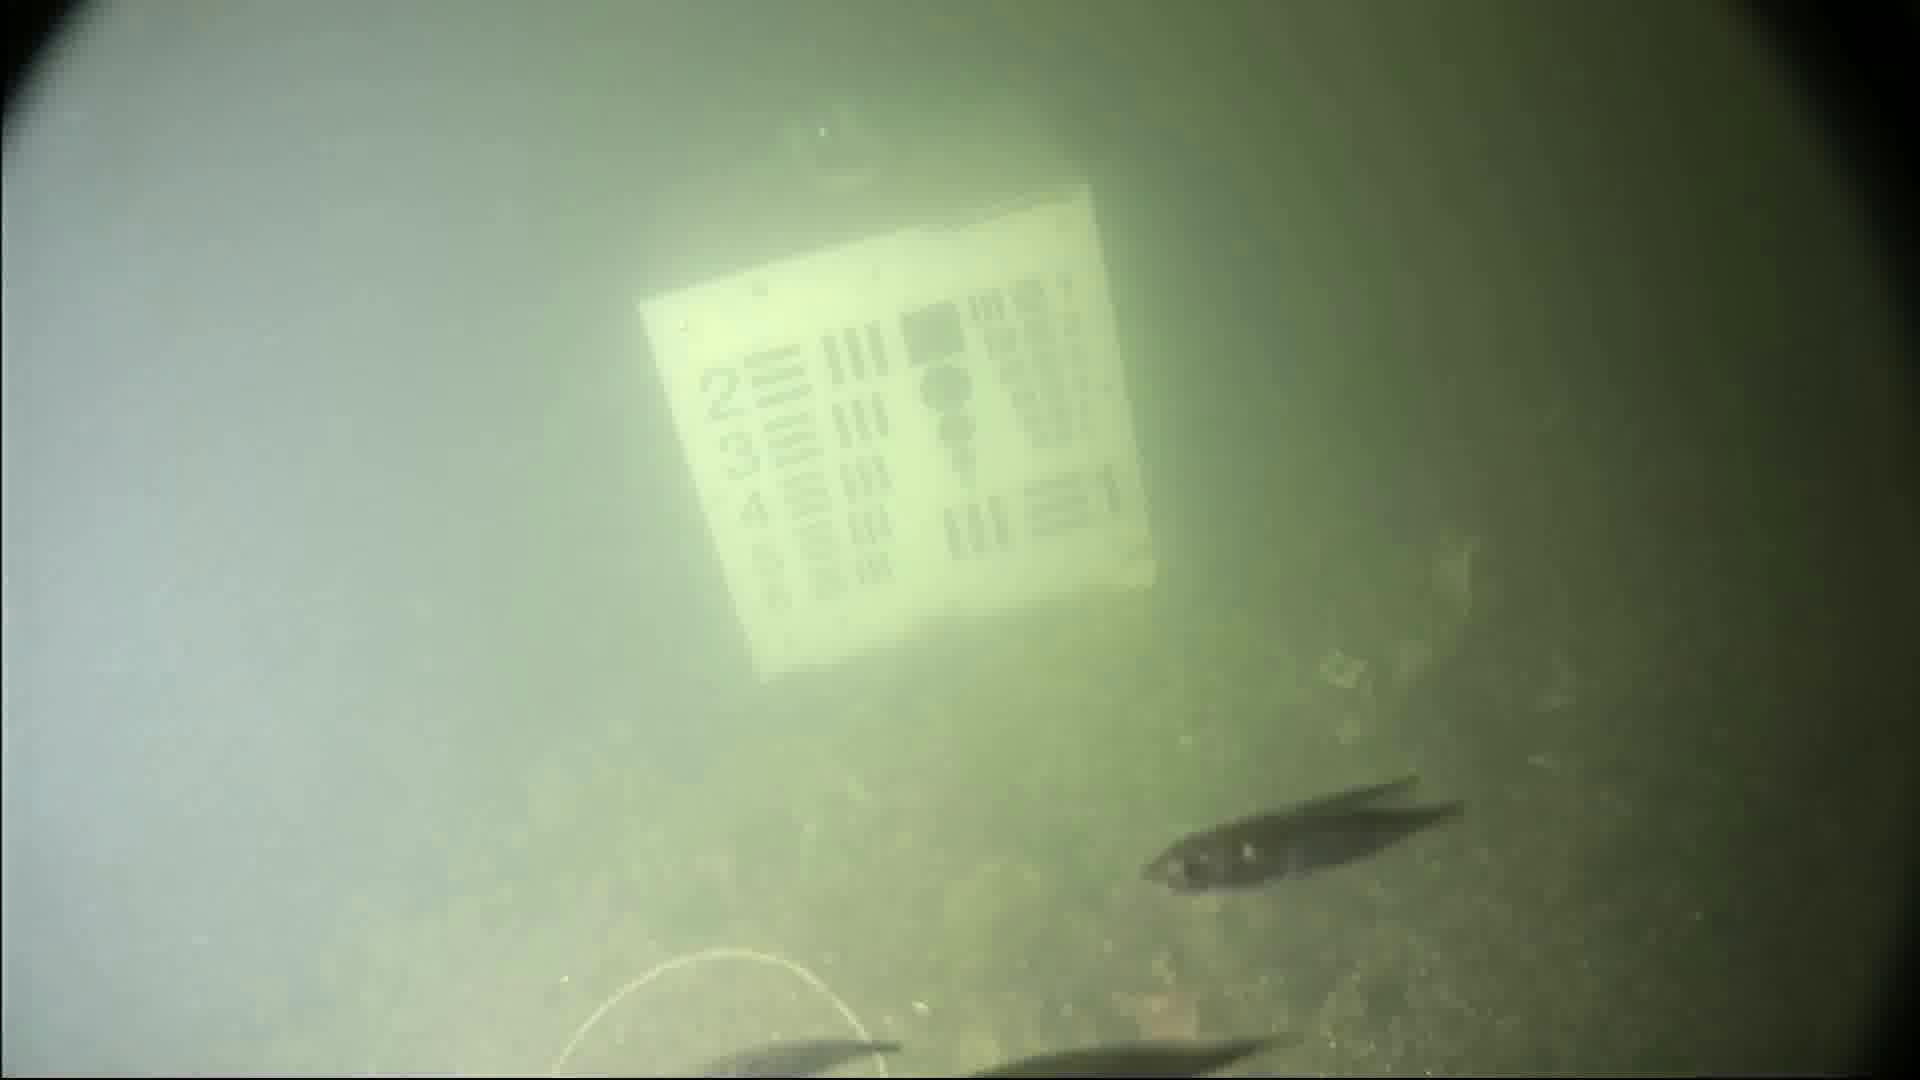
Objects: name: small_fish
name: starfish